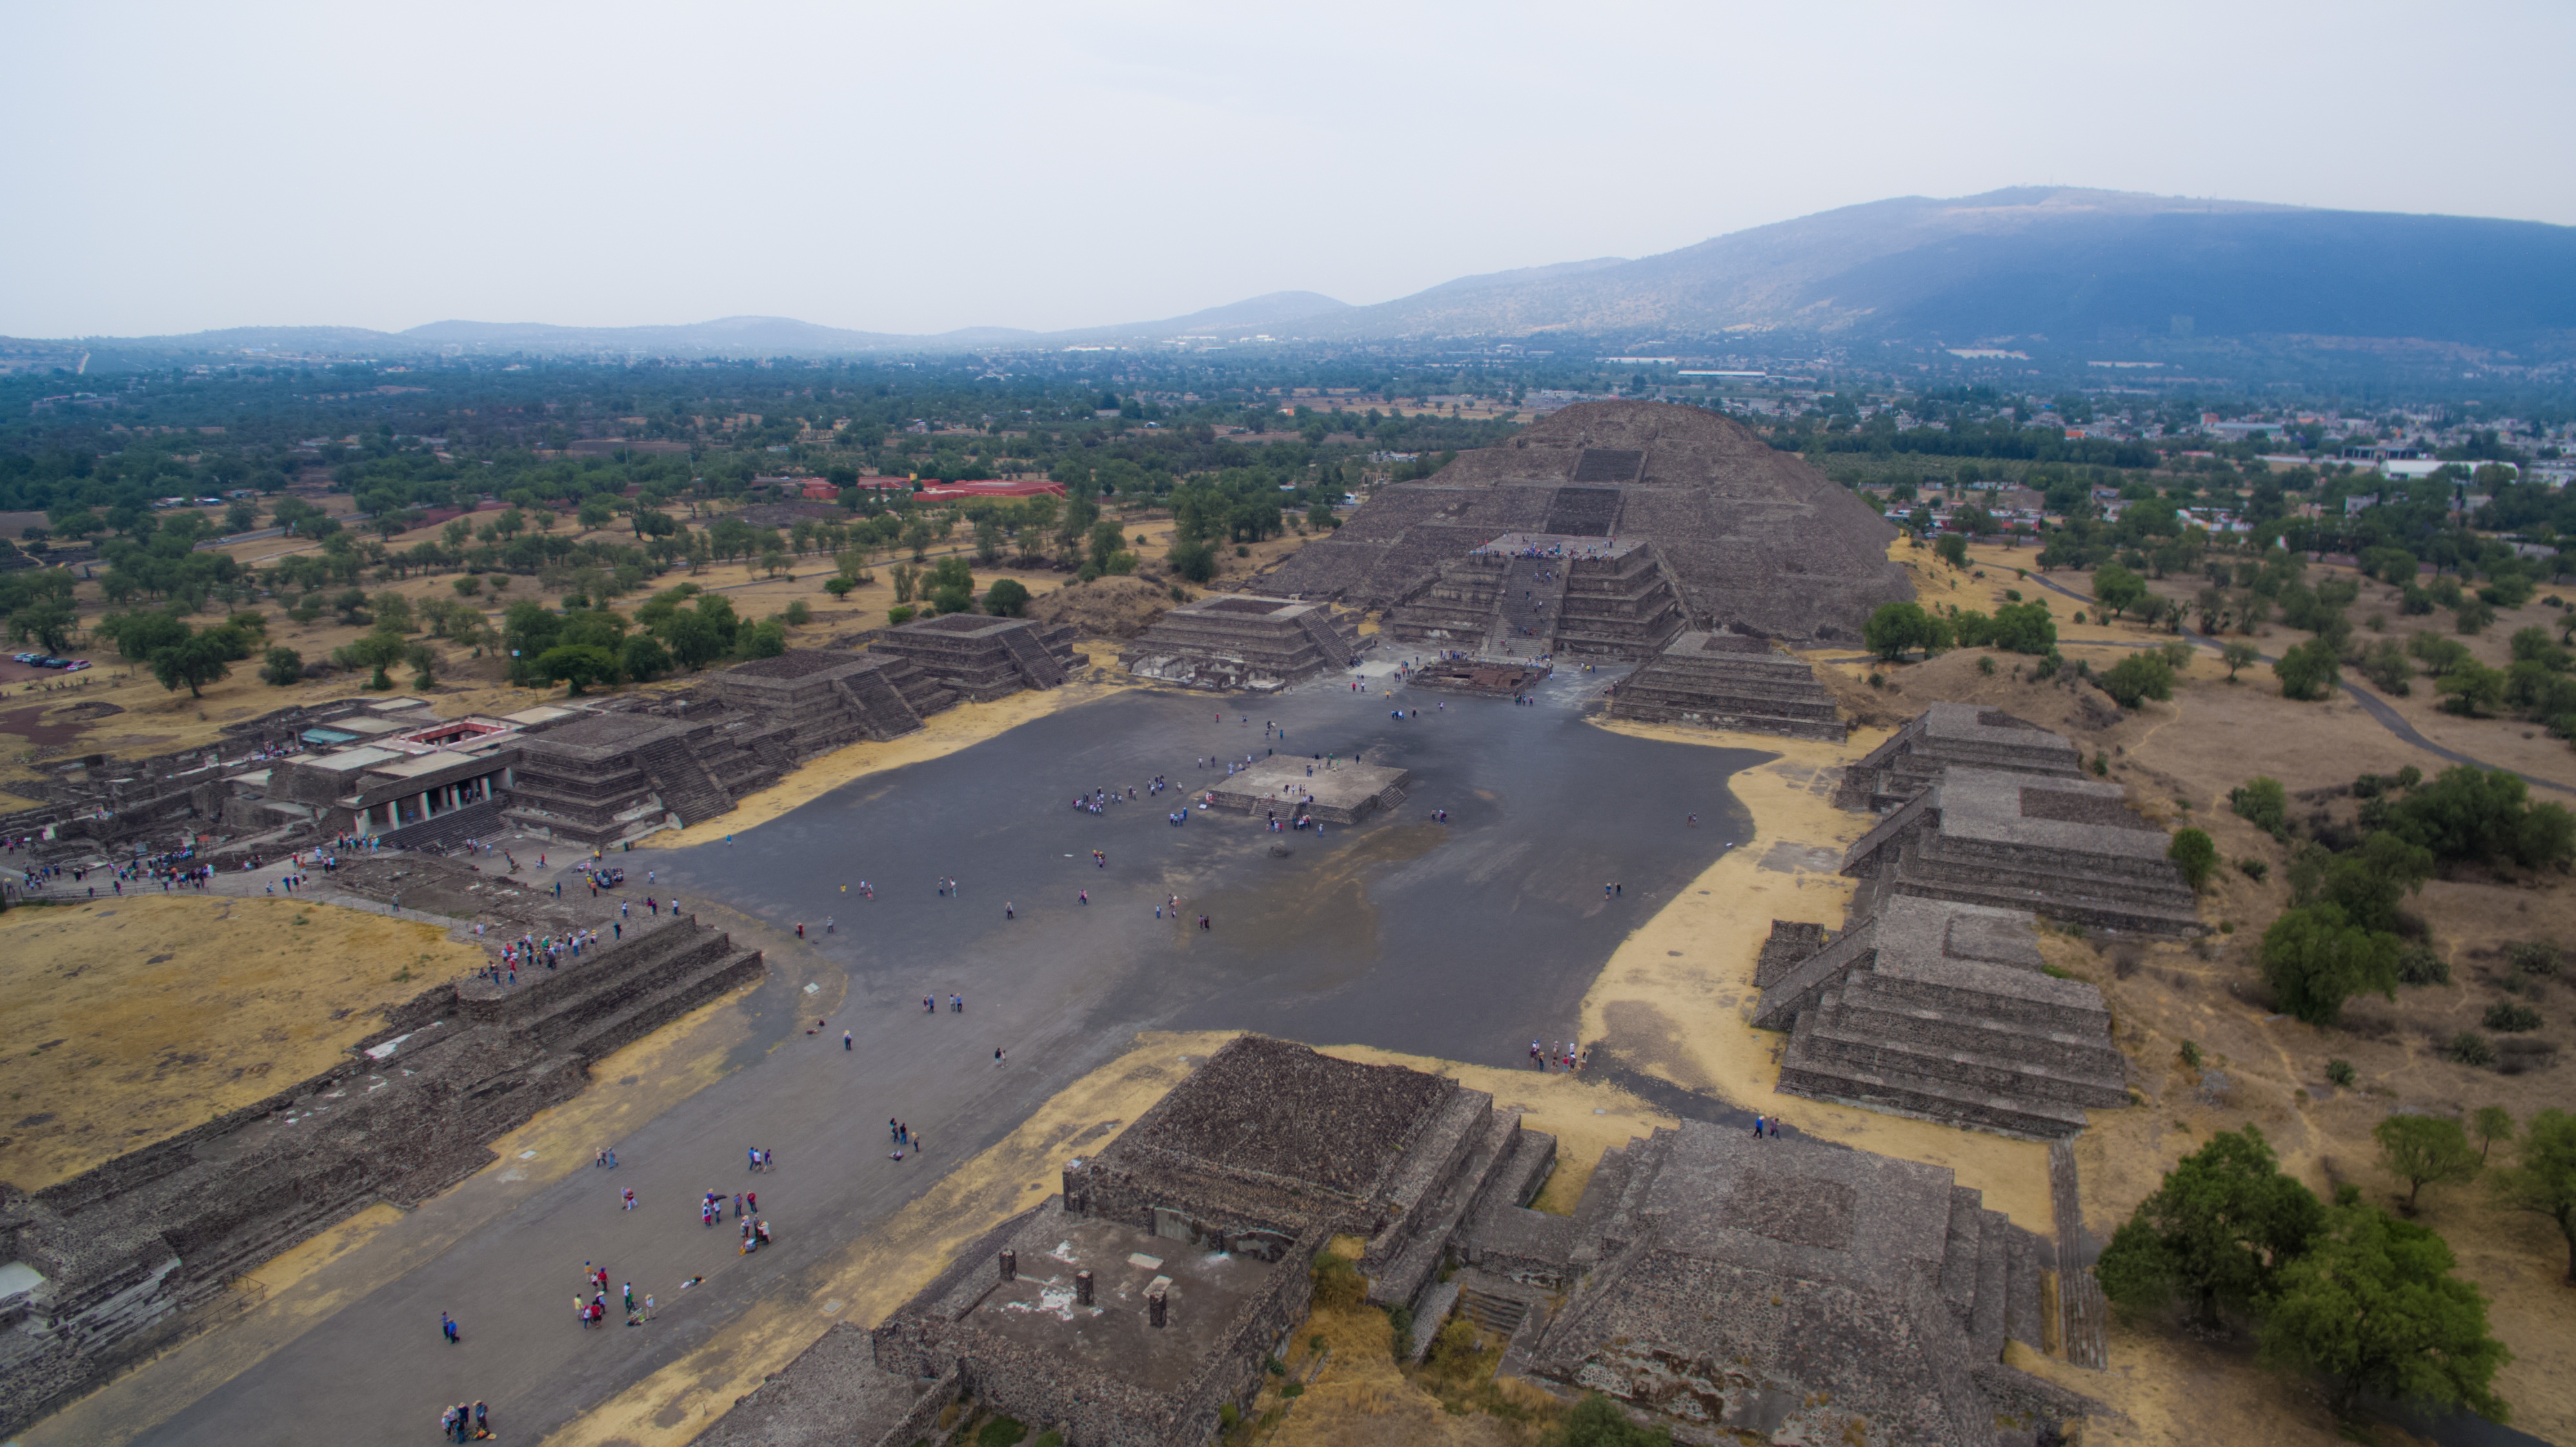
landscape, coast, mountain, photography, hill, valley, village, cliff, fortification, terrain, geology, ruins, plateau, cape, bird's eye view, aerial photography